Arizona Diamondbacks

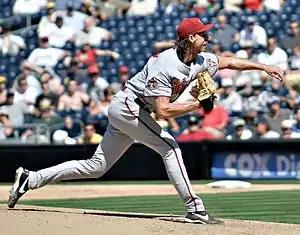
Randy Johnson (Hall of Famer) pitching for the Arizona Diamondbacks.

On July 18, 2023, a federal bankruptcy court granted Bally Sports' parent company Diamond Sports Group a motion to decline its contract with the Diamondbacks as part of its chapter 11 bankruptcy. As a result, Major League Baseball's local media division assumed production of the Diamondbacks' regional telecasts (maintaining staff such as commentators) and distributed them via local television providers and MLB.tv. As of 2024, these games are branded as DBacks.TV. Games air on the following cable providers and networks: